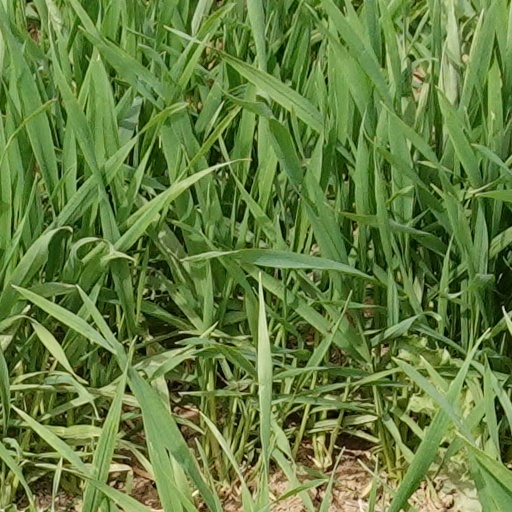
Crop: wheat